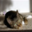
Label: cat